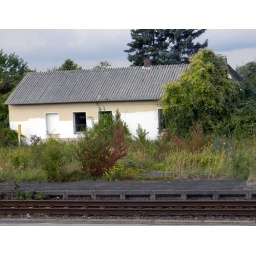
empty building beside train track Germany 18th September 2010 13:34.10pm